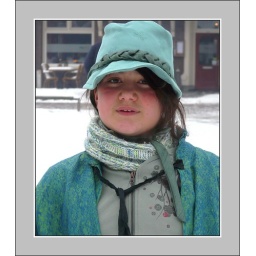
Portrait of a girl in green .